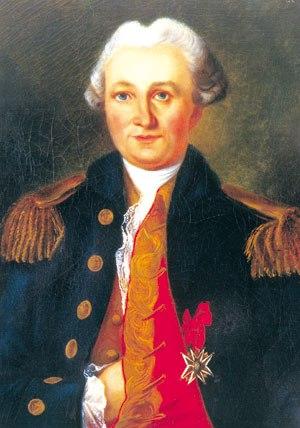
Portrait d'Yves Joseph de Kerguelen de Trémarec (1734–1797), officier de marine et explorateur français
Les îles Kerguelen ou archipel Kerguelen, à l'origine baptisées France australe et jadis surnommées « îles de la Désolation », forment un archipel français dans le sud de l'océan Indien. Elles constituent l'un des cinq districts des Terres australes et antarctiques françaises.
Port-Christmas est un site naturel et historique des Kerguelen, à la pointe septentrionale de l'île principale, sur la côte est de la péninsule Loranchet. Il occupe le fond de la baie de l'Oiseau, le premier abri à se présenter aux navigateurs abordant l'archipel par le nord, facilement identifiable par la présence à l'entrée d'une arche naturelle aujourd'hui effondrée, l'arche des Kerguelen.
Yves Joseph de Kerguelen de Trémarec, né le 13 février 1734 au manoir de Trémarec, à Landudal, dans le Finistère, et mort le 3 mars 1797 à Paris, est un officier de marine et un navigateur français du XVIIIᵉ siècle. Il découvre les îles de la Désolation, auxquelles l'explorateur anglais James Cook donnera le nom d'archipel des Kerguelen.